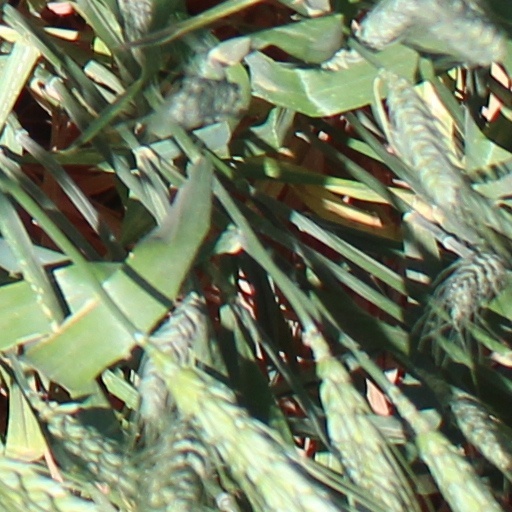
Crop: wheat